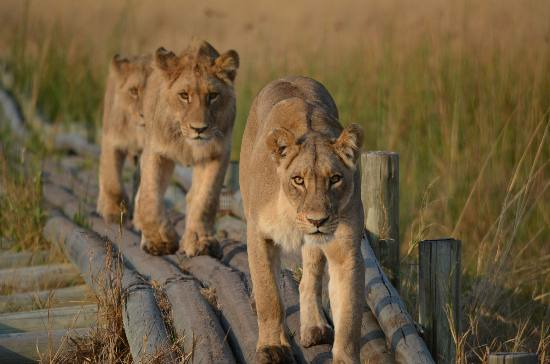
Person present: No